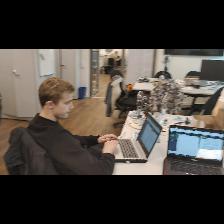
Label: Human